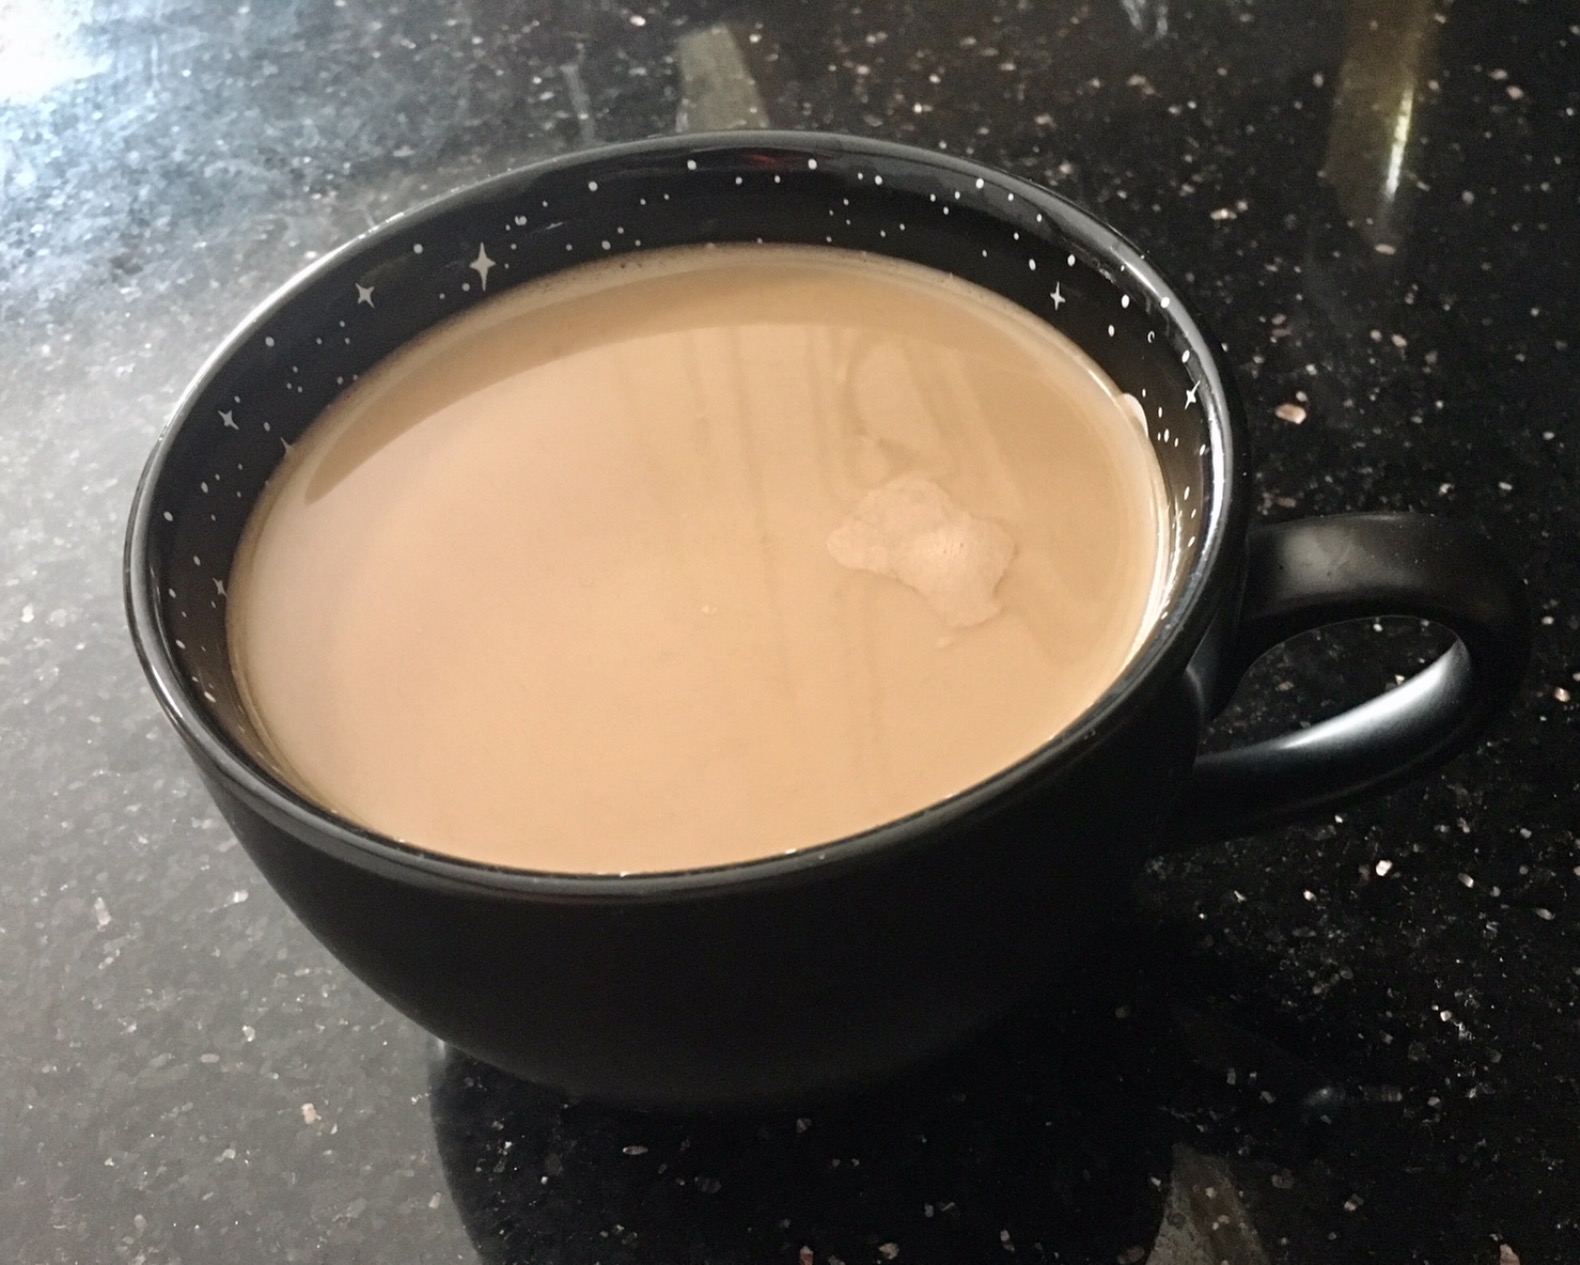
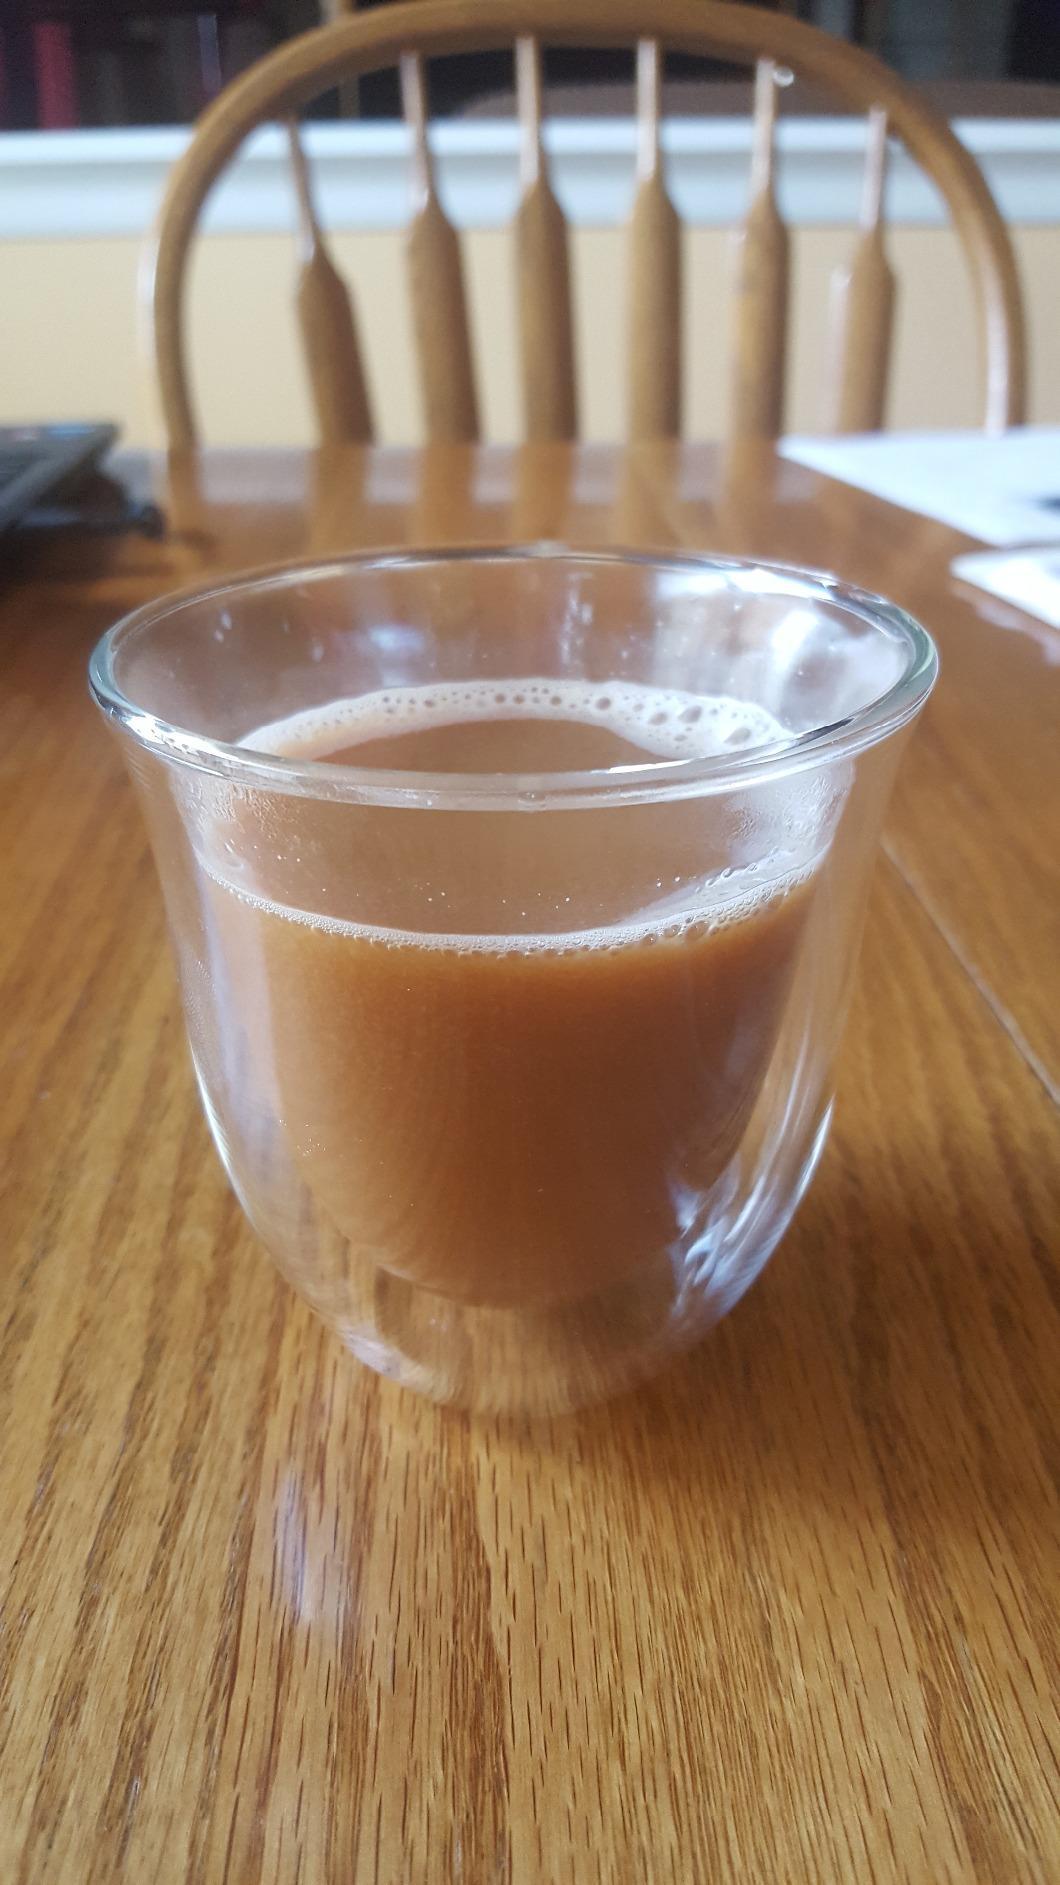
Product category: items_mug
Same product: no